Mary Richardson

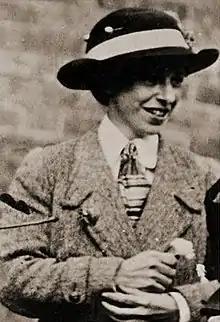
by Special Branch

Mary Raleigh Richardson (1882/3 – 7 November 1961) was a Canadian suffragette active in the women's suffrage movement in the United Kingdom, an arsonist, a socialist parliamentary candidate and later head of the women's section of the British Union of Fascists (BUF) led by Sir Oswald Mosley.